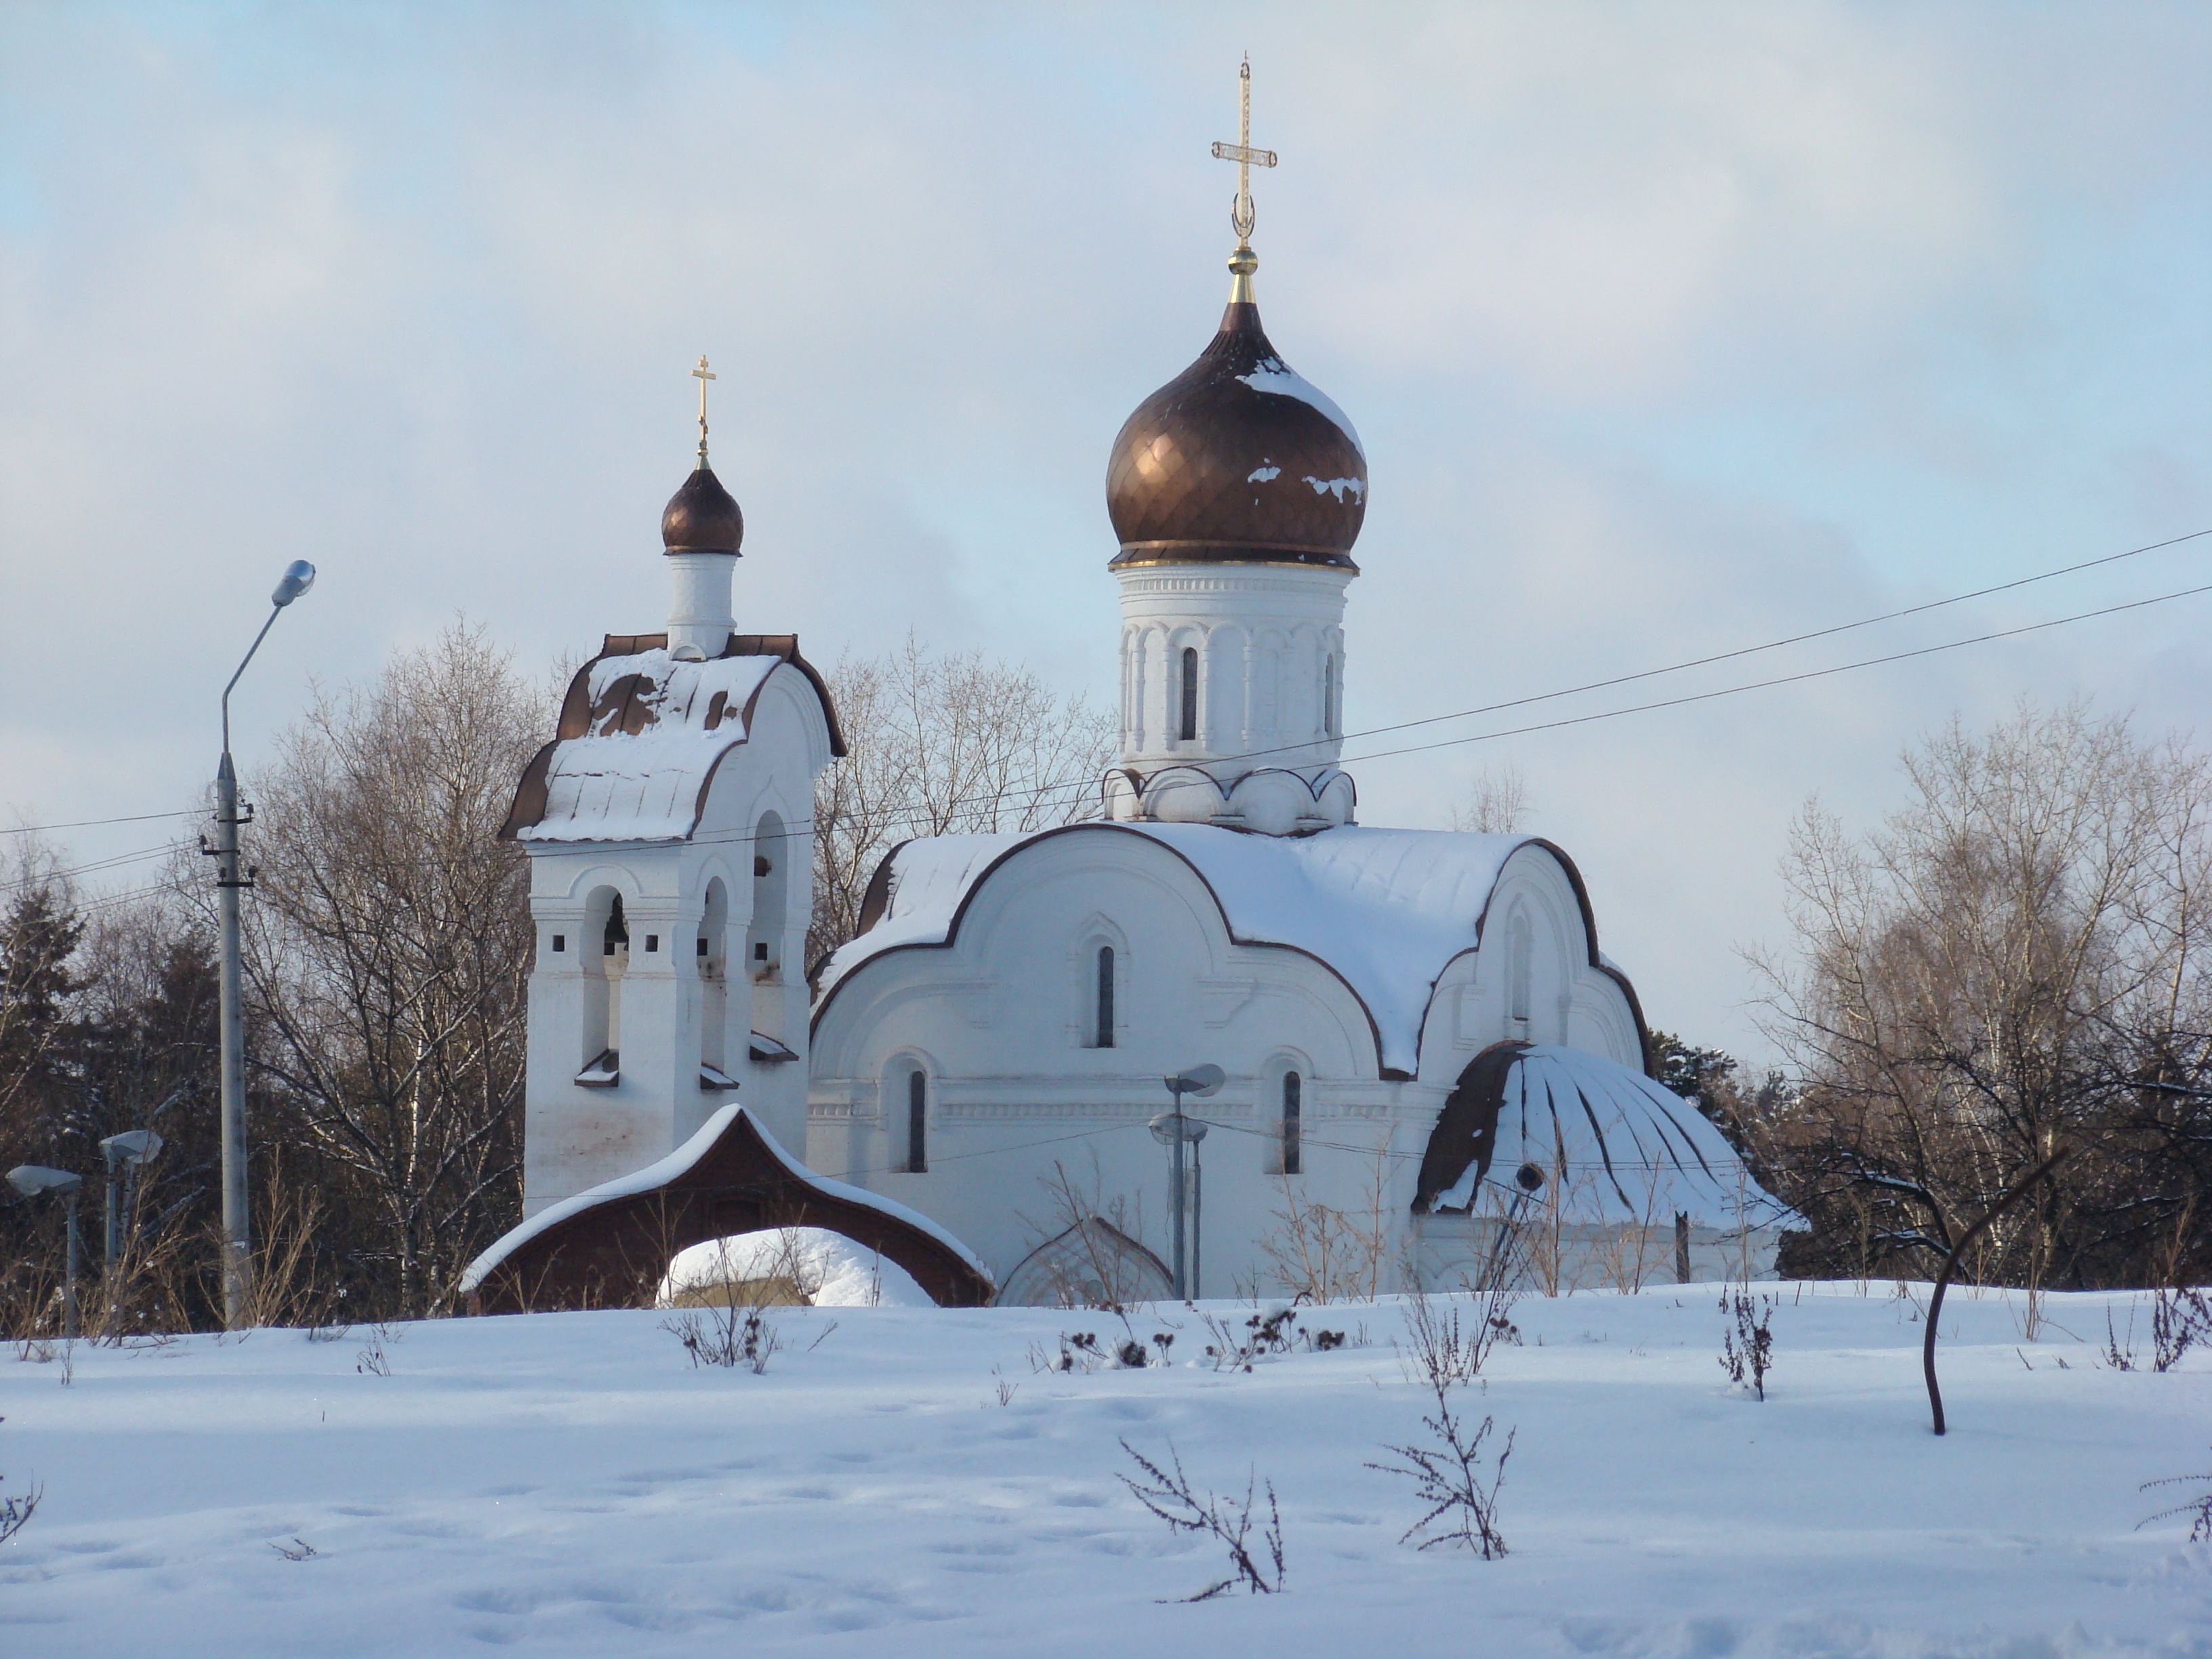
snow, winter, building, tower, weather, church, chapel, season, place of worship, sony, russia, moscowregion, dsc, h9, dsch9, peredelkino, greatphoto